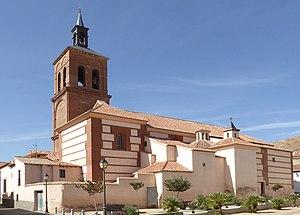
La Calahorra est une municipalité d'Espagne, située dans la province de Grenade de la communauté autonome d'Andalousie.